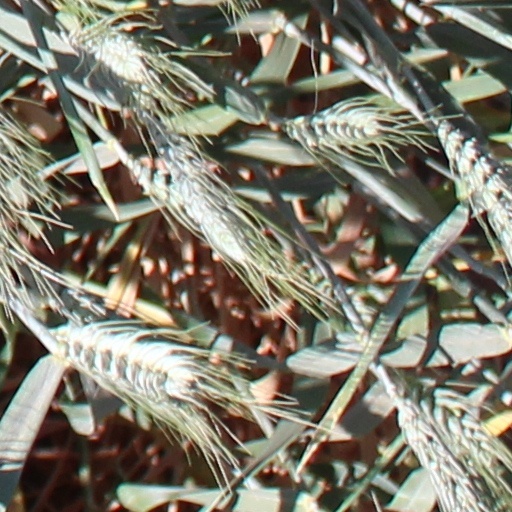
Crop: wheat